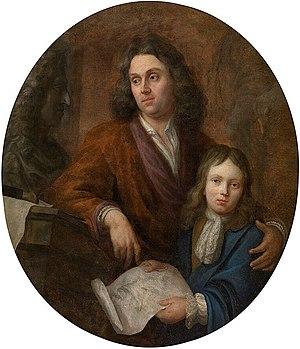
Willem Kercks, Willem Kerckx, Willem Keyrickx, Guillaume Kerckx, Willem Kerricx, Guillaume Kercks, Guillielmus Kerricx, Willem Kerrix, Guillaume Keyrickx ou Kerrickx l'Ancien, né à Termonde le 2 juillet 1652 et mort à Anvers le 20 juin 1719, est un sculpteur baroque des Pays-Bas méridionaux.